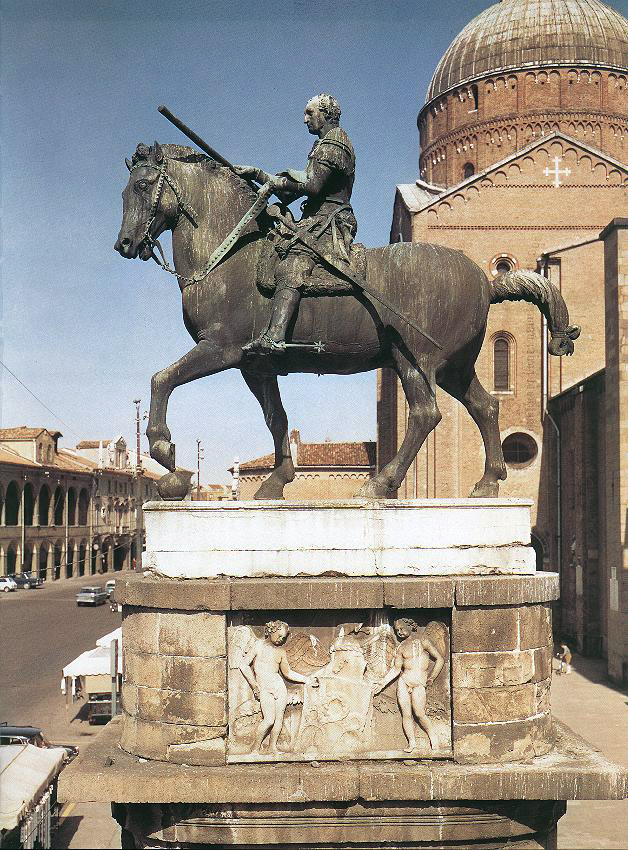
อีราสโมแห่งนาร์นิ

อีราสโมแห่งนาร์นิ หรือที่รู้จักกันดีว่า กัตตาเมลาตา () (ค.ศ. 1370 – 16 มกราคม ค.ศ. 1443) เป็นทหารรับจ้างอิตาลี|ทหารรับจ้างหรือคอนดตติเอเรผู้มีชื่อเสียงที่สุดคนหนึ่งของอิตาลีของคริสต์ศตวรรษที่ 15 อีราสโมแห่งนาร์นิมีชื่อเล่นว่า “The Honeyed Cat” อีราสมัสเกิดที่นาร์นิและเป็นทหารรับจ้างแก่นครรัฐต่างๆ หลายนครตั้งแต่พระสันตะปาปาและเมืองฟลอเรนซ์ และในปี ค.ศ. 1434 ที่เวนิสในการต่อสู้กับตระกูลวิสคอนติแห่งมิลาน
โดนาเทลโลCATHOLIC ENCYCLOPEDIA: Donatello di Betto Bardiสร้างอนุสาวรีย์บนหลังม้าของอีราสโมแห่งนาร์นิที่ตั้งอยู่ที่จตุรัสกลางเมืองที่ปาดัวที่อีราสมัสกลายมาเป็นผู้เผด็จการที่นั่นในปี ค.ศ. 1437
ที่บ้านเกิดที่นาร์นิมีป้ายจารึกว่า “Narnia me genuit Gattamelata fui” (ข้าเกิดที่นาร์นิ ข้าชื่อกัตตาเมลาตา)From the guide of the Comune di Narni.
== อ้างอิง ==
== ดูเพิ่ม ==
* ทหารรับจ้างอิตาลี
== แหล่งข้อมูลอื่น ==
หมวดหมู่:บุคคลที่เกิดในปี พ.ศ. 1913
หมวดหมู่:ทหารรับจ้าง
หมวดหมู่:ทหารชาวอิตาลี